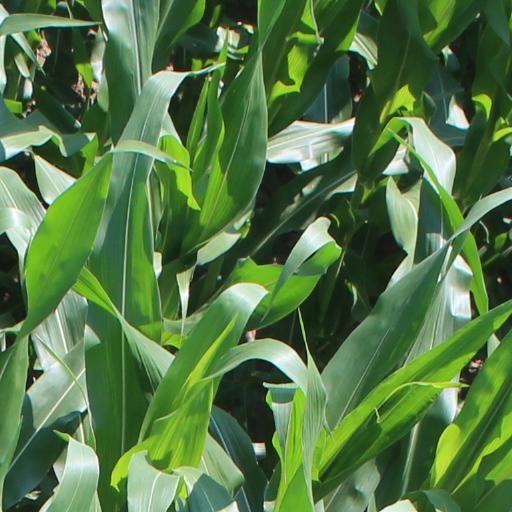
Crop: maize; corn